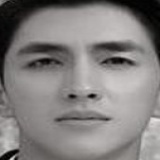
diễn viên Bình An